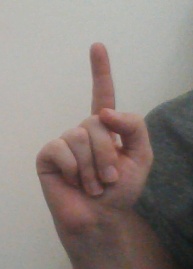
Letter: bb